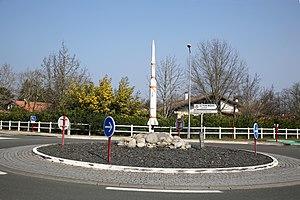
Giratoire avec une maquette de la fusée Diamant
Diamant est un lanceur orbital français, dont le premier lancement a eu lieu en 1965 depuis la base saharienne d'Hammaguir. Le lanceur a permis l'envoi du premier satellite français dans l'espace sur une orbite basse, Astérix, faisant ainsi de la France la troisième puissance spatiale mondiale. Il s'agit donc du premier lanceur orbital construit au-dehors des États-Unis et de l'URSS. Diamant est l'aboutissement du programme de recherche dit des « Pierres précieuses », débuté en 1961. La fusée volera douze fois jusqu'en 1975, date à laquelle le programme est supprimé en faveur du lanceur européen Ariane.